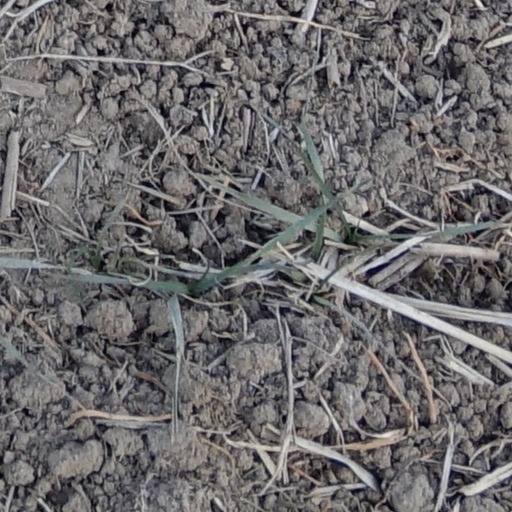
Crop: wheat